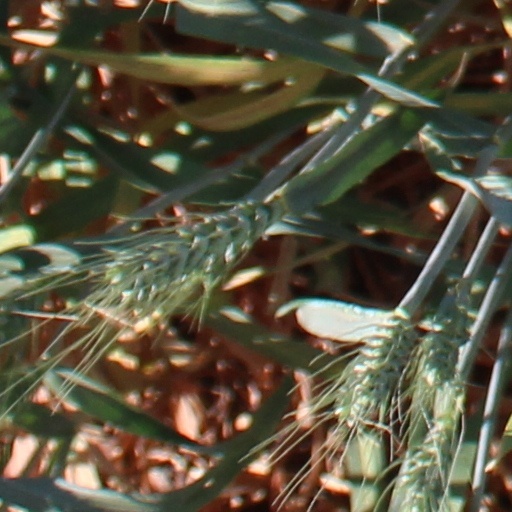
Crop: wheat